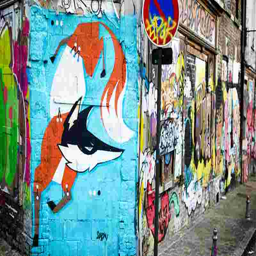
street art on a tour